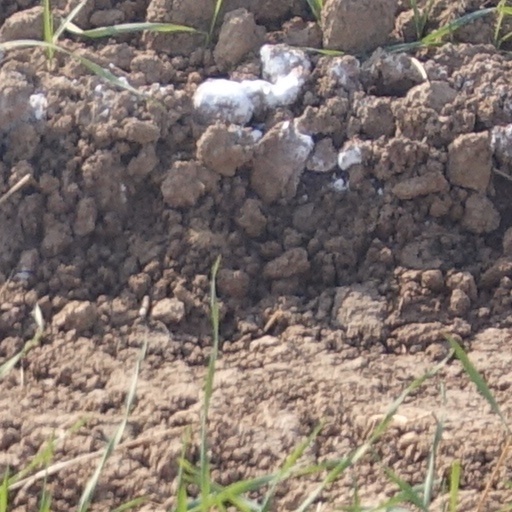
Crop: wheat